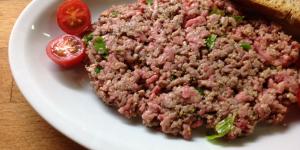
tartar de ternera con especias